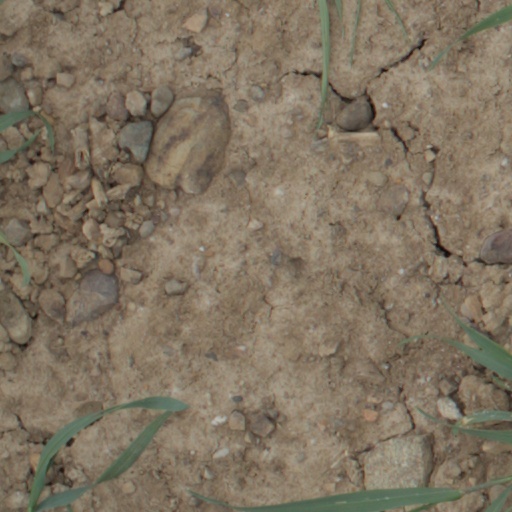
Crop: wheat